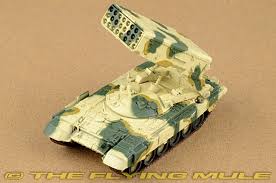
Label: Self Propelled Artillery